Helen Morgan (singer)

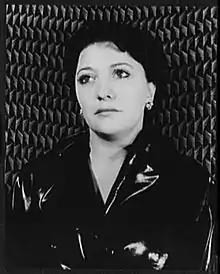
Helen Morgan, 1935

Helen Morgan (née Riggin; August 2, 1900 – October 9, 1941) was an American singer and actress who worked in films and on the stage. A quintessential torch singer, she made a big splash in the Chicago club scene in the 1920s. She starred as Julie LaVerne in the original Broadway production of Hammerstein and Kern's musical "Show Boat" in 1927, as well as in the 1932 Broadway revival of the musical, and appeared in two film adaptations, a part-talkie made in 1929 (prologue only) and a full-sound version made in 1936, becoming firmly associated with the role. She suffered from bouts of alcoholism, and despite her notable success in the title role of another Hammerstein and Kern's Broadway musical, "Sweet Adeline" (1929), her stage career was relatively short. Helen Morgan died of cirrhosis of the liver at the age of 41. She was portrayed by Polly Bergen in the "Playhouse 90" drama "The Helen Morgan Story" and by Ann Blyth in the 1957 biopic based on the television drama.